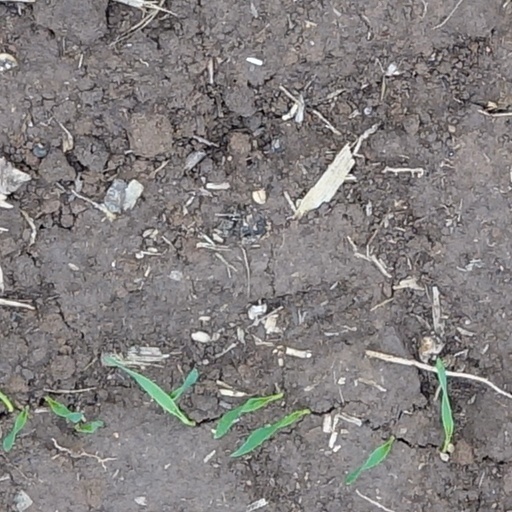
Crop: wheat